I Gusti Ngurah Rai

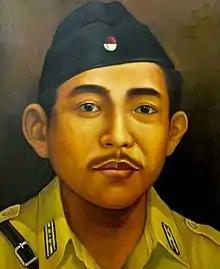
Other painting of I Gusti Ngurah Rai, Republic of Indonesia

Ngurah Rai was born in Carangsari, Badung Regency, Bali on 30 January 1917. He studied at a Dutch elementary school named HIS Denpasar, then went to MULO Junior High School in Malang, East Java. He then received Dutch military training at the Military Cadet School in Gianyar, Bali, and Magelang, Central Java. After graduating, he joined the Dutch-sponsored military as a second lieutenant in Bali. After that he studied at Corps "Opleiding Voor Reserve Officieren" (CORO), Magelang and "pendidikan artileri," Malang.